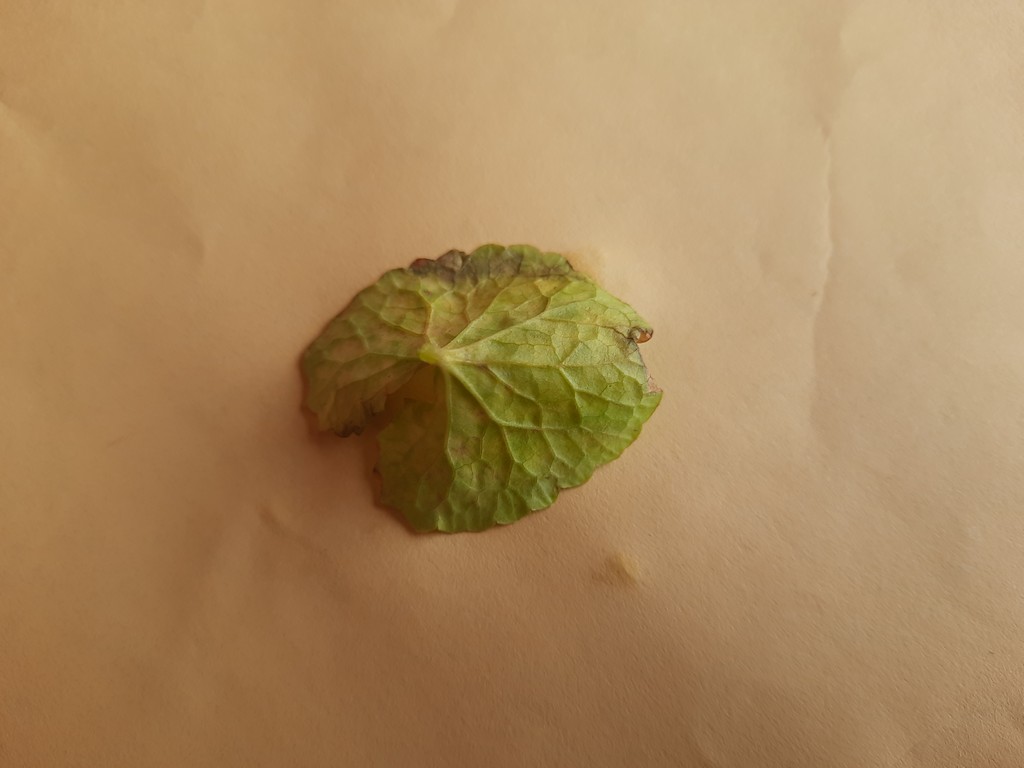
Label: Unhealthy